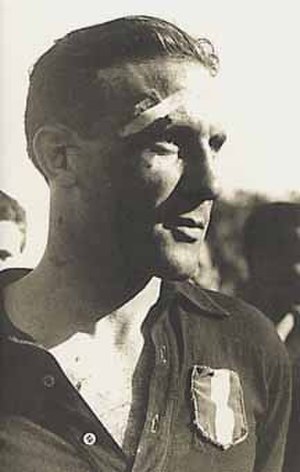
Aldo Ballarin
Aldo Ballarin var en italiensk fodboldspiller.